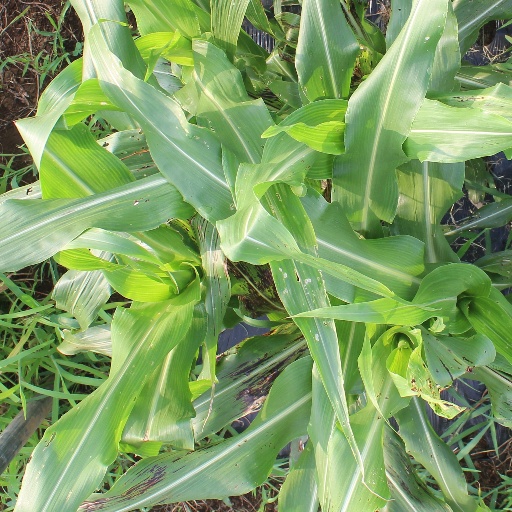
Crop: sorghum